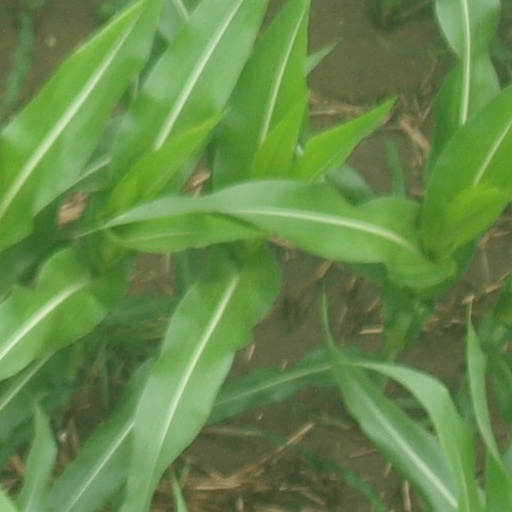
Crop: maize; corn